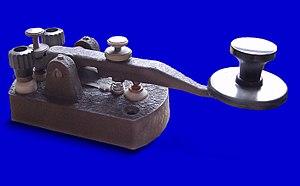
appareil électrique destiné à émettre en alphabet morse (inventé par Samuel Finley Breese Morse)
Samuel Finley Breese Morse est un scientifique américain, développeur d'un télégraphe électrique et d'un alphabet qui portent tous deux son nom, né le 27 avril 1791 à Charlestown et mort le 2 avril 1872 à New York.